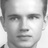
Emotion: neutral